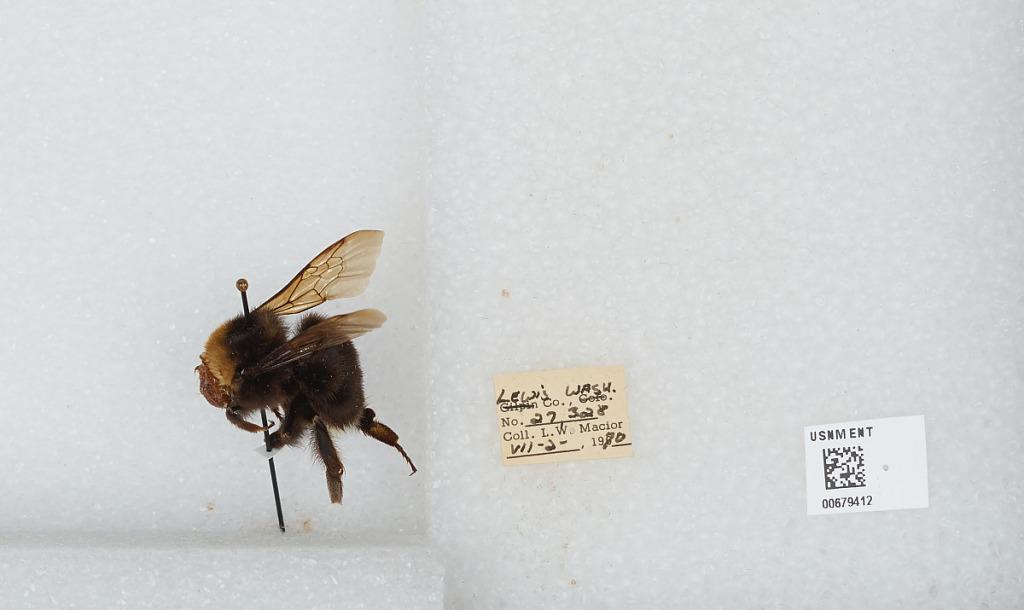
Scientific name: Bombus (Bombus) occidentalis Greene
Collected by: L. Macior
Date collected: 1970-7-2
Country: United States
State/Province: Washington
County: Lewis
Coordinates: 46.58, -122.4